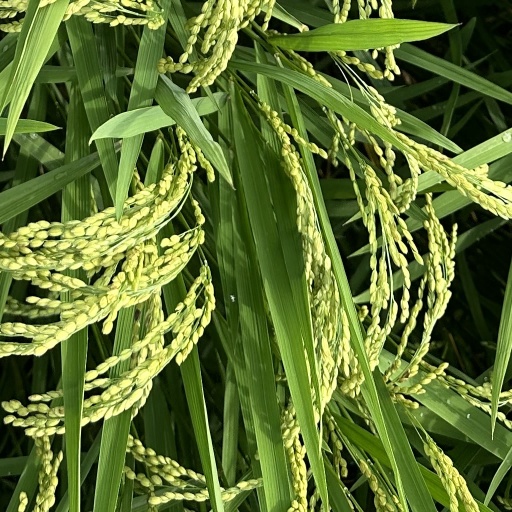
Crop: rice